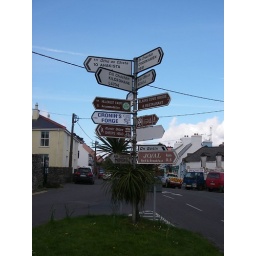
Typical street sign in Ireland in Durrus